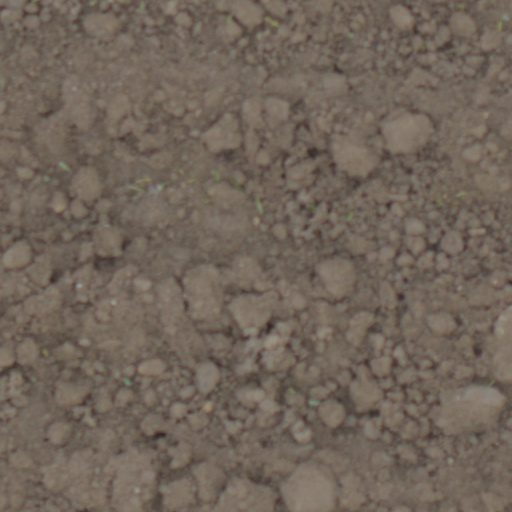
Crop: wheat